Robert Singer (producer)

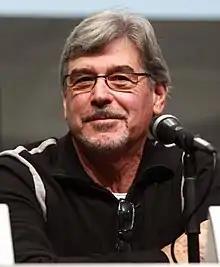
Robert Singer at the 2013 San Diego Comic-Con in San Diego, California.

Robert Singer (born January 3, 1944) is an American television producer, director and writer. He is known for his work on "Supernatural" where he served as an executive producer, senior director and occasional writer. The character Bobby Singer was named after him. A fictionalized version of Singer appears in the season 6 episode The French Mistake played by Brian Doyle-Murray. Singer also created the series "Reasonable Doubts" and has worked as a producer and director on various television series, including "". He also served as a producer for the films "Cujo" and "Burnt Offerings".